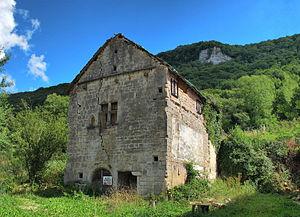
Inscrit aux monuments historiques sous le numéro PA25000073
Cet article recense les monuments historiques du Doubs, à l'exclusion de ceux de Besançon et Montbéliard qui font l'objet de deux articles séparés.
Ougney-Douvot est une commune française située dans le département du Doubs en région Bourgogne-Franche-Comté.
Le bâtiment d'Ougney-Douvot est une ancienne grange dîmière, parfois considérée à tort comme un prieuré, situé sur la commune d'Ougney-Douvot dans le Doubs, en France.